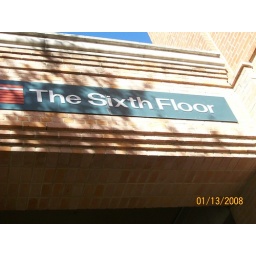
The entrance to the sixth floor museum at the old book depository in Dallas Texas.